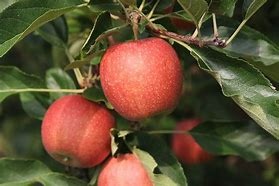
Label: apple